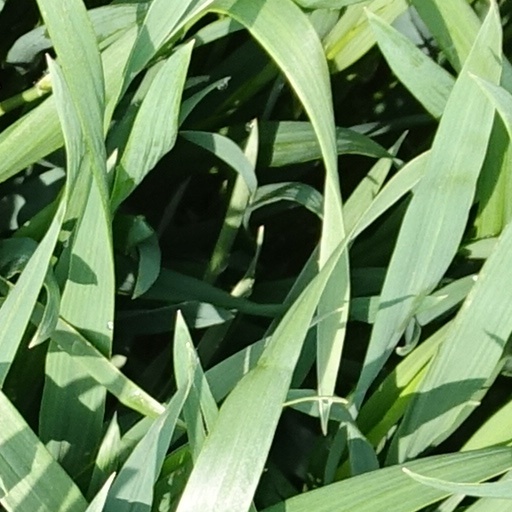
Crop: wheat